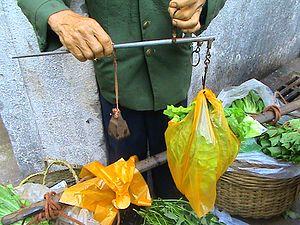
La balance romaine ou « romaine » est une balance qui se compose d'un fléau suspendu par une anse qui le divise en deux bras inégaux. Le bras le plus court porte un bassin ou un crochet destiné à soutenir l'objet à peser. L'équilibre est obtenu à l'aide d'un poids constant qui, au moyen d'un anneau, glisse sur le bras le plus long : ce seul poids mobile permet de peser divers objets. L'équilibre a lieu lorsque le fléau est horizontal. Si la suspension est établie à l'aide de « couteaux » - appui idéal sur un point que l'on retrouve dans le trébuchet des apothicaires - et qu'on puisse négliger le frottement, on peut dégager l'égalité:
Le moment d'une force par rapport à un point donné est une grandeur physique vectorielle traduisant l'aptitude de cette force à faire tourner un système mécanique autour de ce point, souvent appelé pivot. Il s'exprime habituellement en N·m, et peut l'être de manière équivalente en joules par radian. Le moment d'un ensemble de forces, et notamment d'un couple, est la somme des moments de ces forces.